Miriam Cates

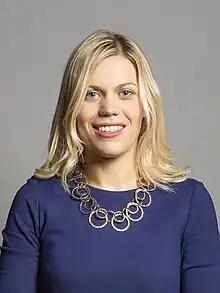
Official portrait, 2019

Miriam Joy Cates (born 23 August 1982) is a British former politician who was the Conservative Member of Parliament (MP) for Penistone and Stocksbridge from 2019 to 2024.